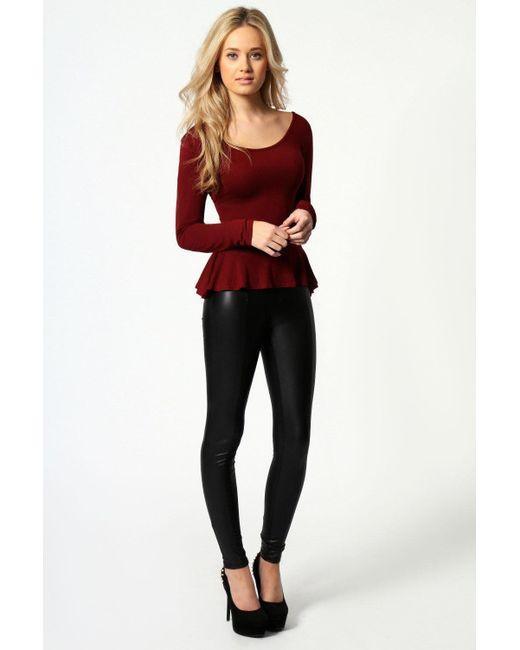
damen, kastanienbraun, Baumwoll-Elasthan, schmale Passform, gewellter Boden, Oberteil, volle Ärmel